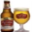
Label: bottle